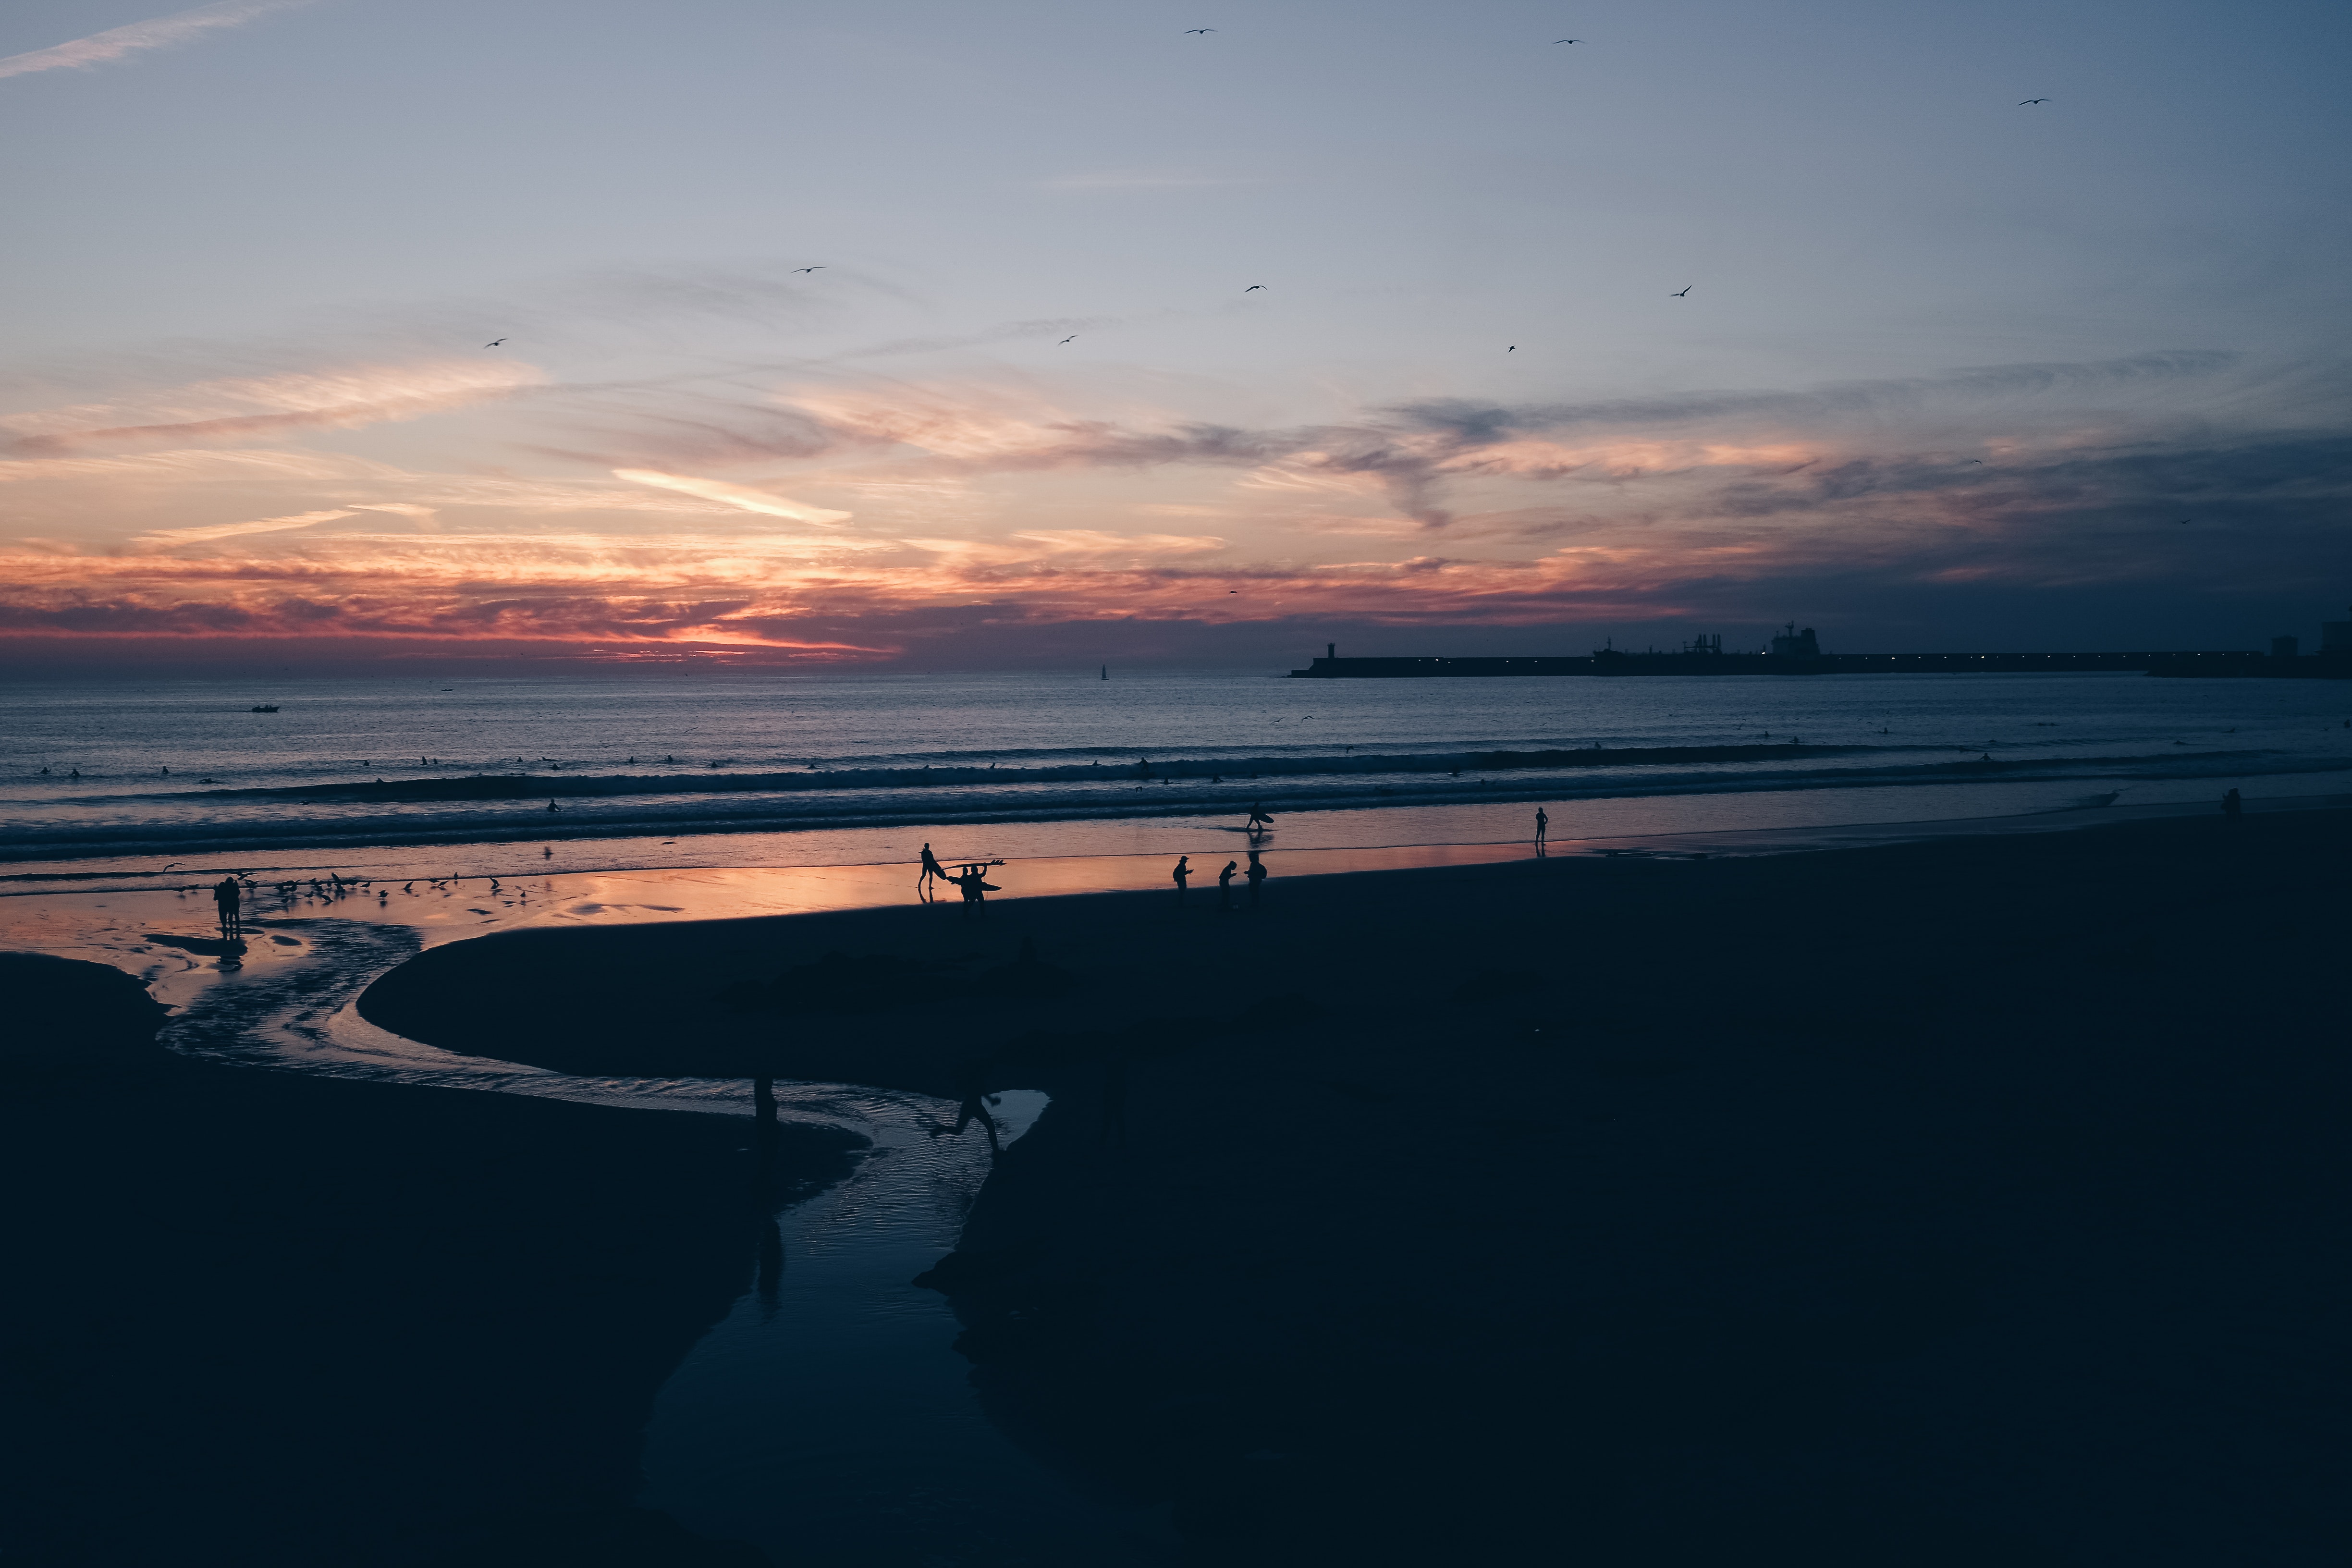
sky, water, horizon, sea, blue, sunset, cloud, afterglow, evening, ocean, dusk, morning, reflection, calm, coast, sunrise, sound, water resources, shore, dawn, atmosphere, landscape, river, inlet, photography, wave, night, beach, lake, sunlight, coastal and oceanic landforms, vacation, bay, headland, bridge, channel, meteorological phenomenon, winter, city